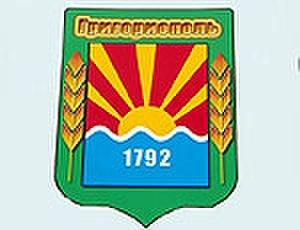
Grigoriopol est une ville de Moldavie ayant en 2004 une population d'environ 11 000 habitants.